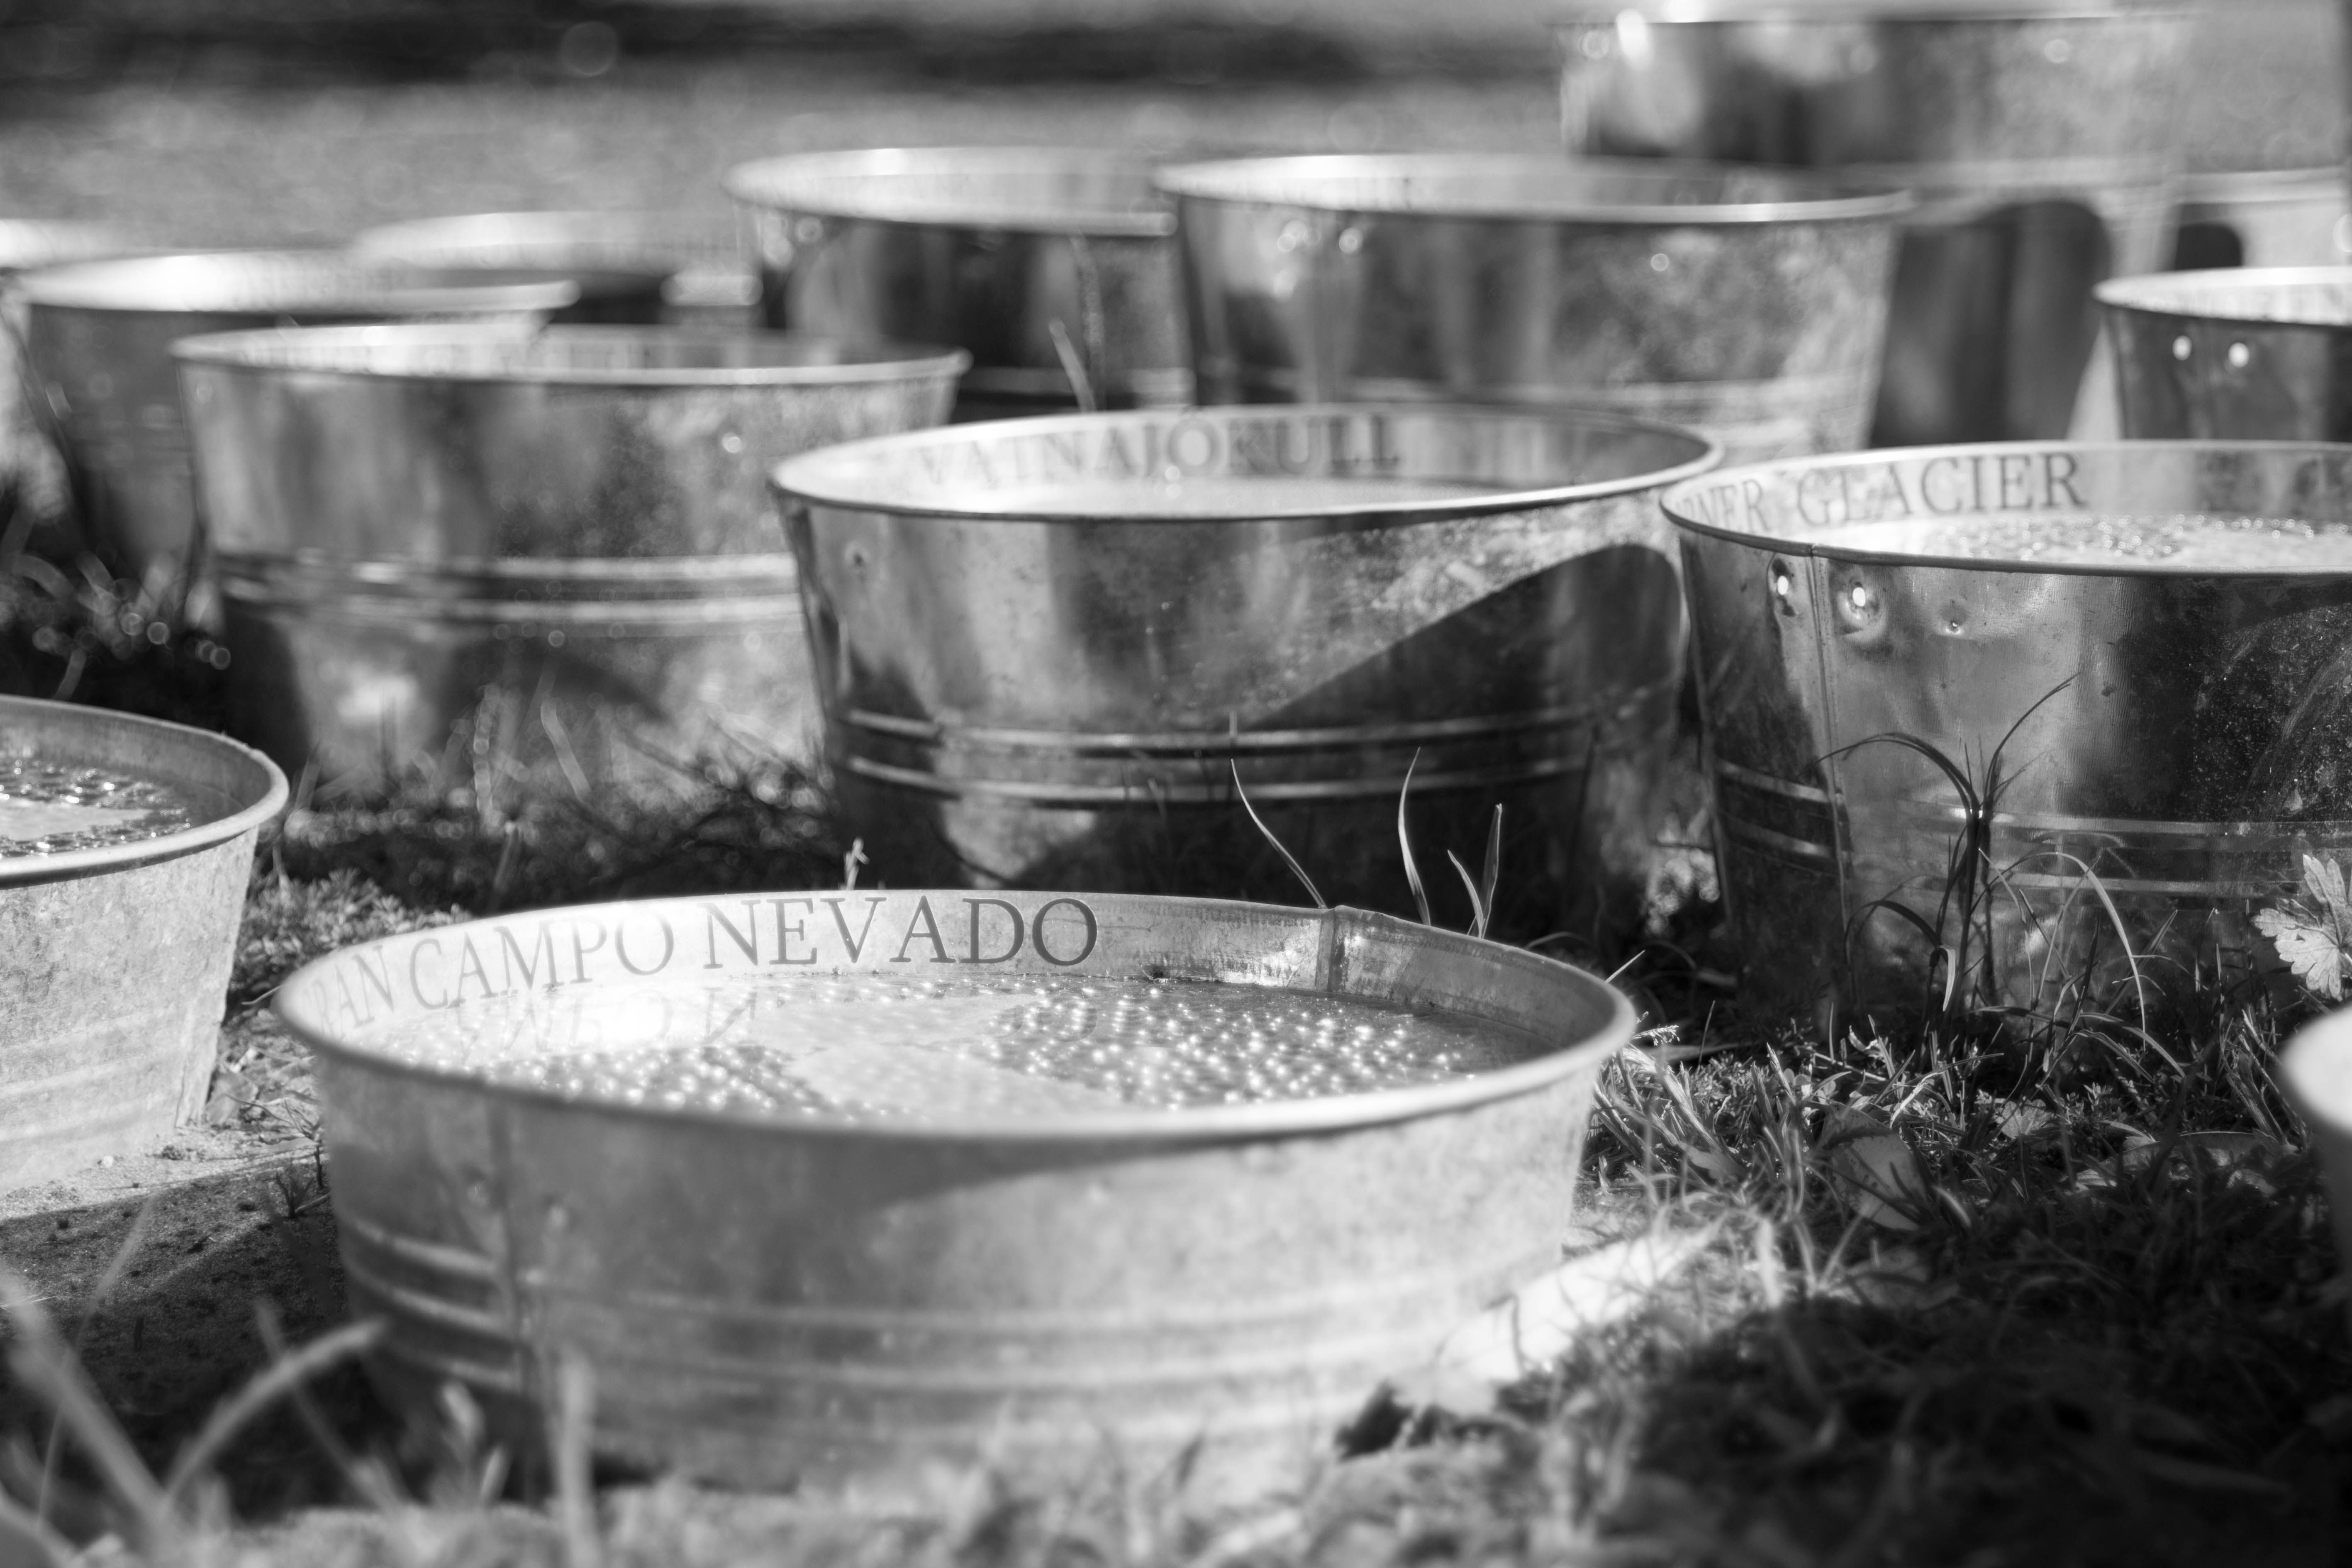
black and white, dish, food, sydney, monochrome, australia, bw, bondi, sculpturesbythesea, boiling, still life photography, monochrome photography, man made object, cookware and bakeware